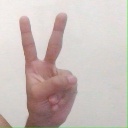
अक्षर: क